Snowdon

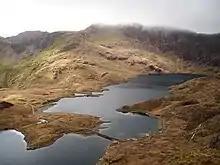
Llyn Llydaw, the largest and deepest lake on Snowdon's flanks, is crossed by a causeway at its eastern end

The environment of Snowdon, particularly its rare plants, has led to the designation of much of the eastern part of the massif as a national nature reserve. In addition to plants that are widespread in Snowdonia, Snowdon is home to some plants rarely found elsewhere in Britain. These include the "Snowdon lily", "Gagea serotina", which is also found in the Alps and in North America; it was first discovered in Wales by Edward Lhuyd, and the genus "Lloydia" (now included in "Gagea") was later named in his honour by Richard Anthony Salisbury. Snowdon lies in the northern part of Snowdonia National Park, which has also provided some legal protection since the park's establishment in 1951.